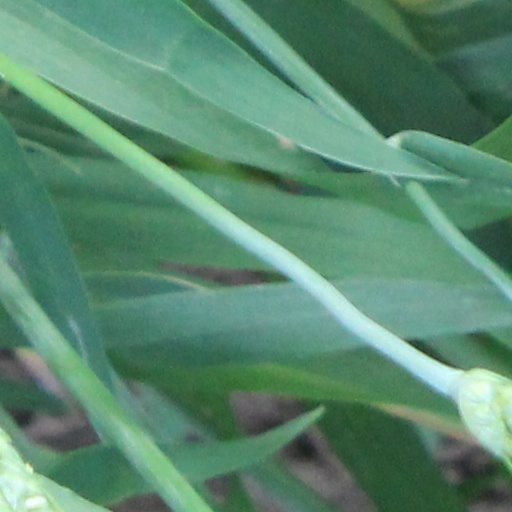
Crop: wheat